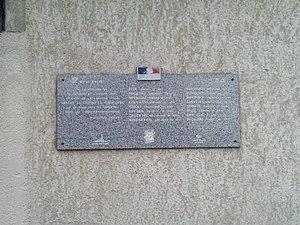
Plaque commémorative de la rafle de la Martellière - Mur du lycée agricole de la Martellière
La rafle de la Martellière est une rafle effectuée à Voiron dans la nuit du 22 au 23 mars 1944 par la Gestapo, au hameau de la Martellière, et qui a abouti à la déportation de 18 personnes dont une majorité d'enfants. Un seul a survécu.